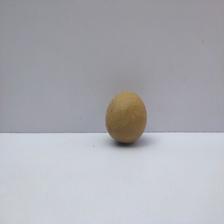
Size: Small